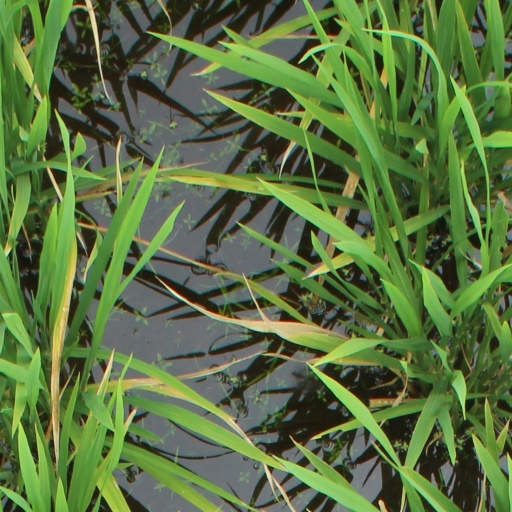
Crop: rice